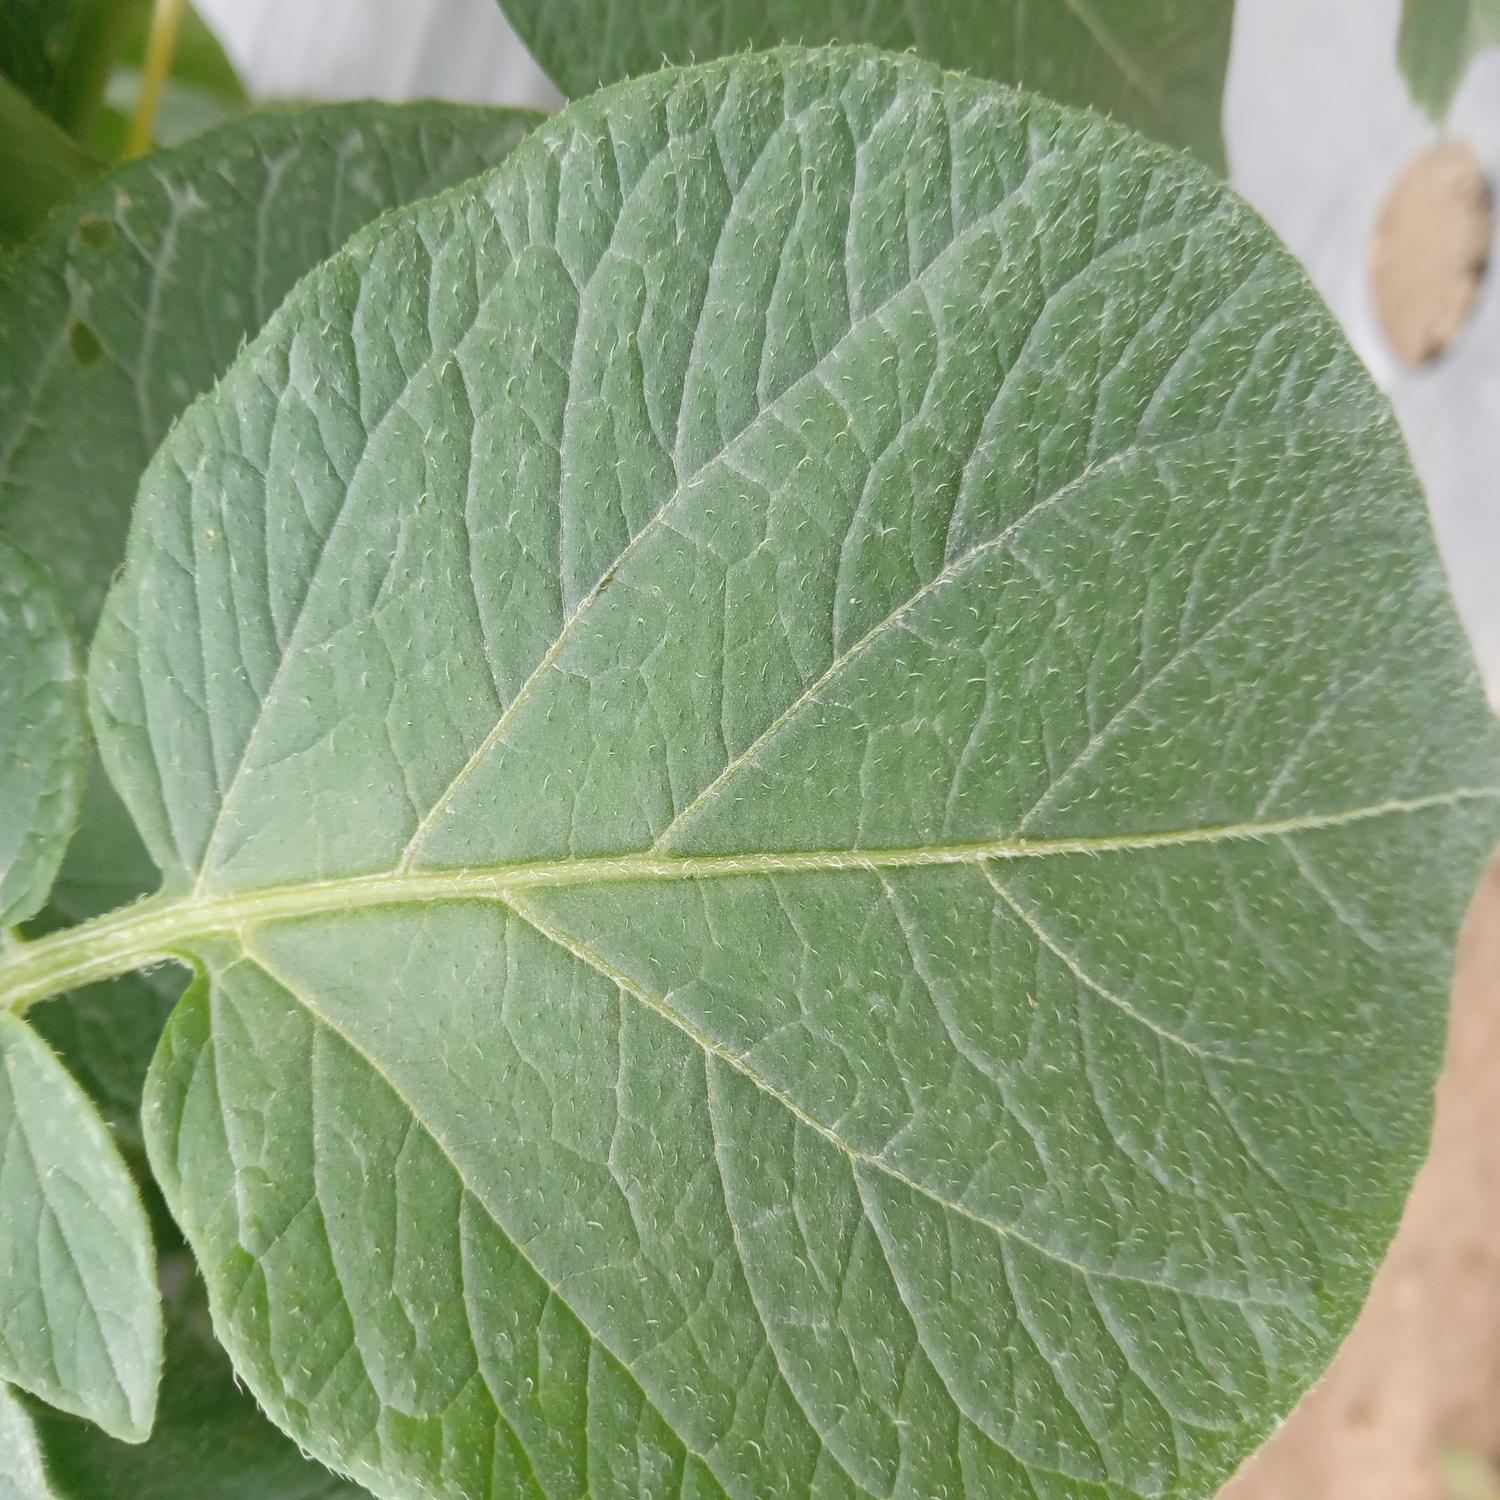
Label: Healthy